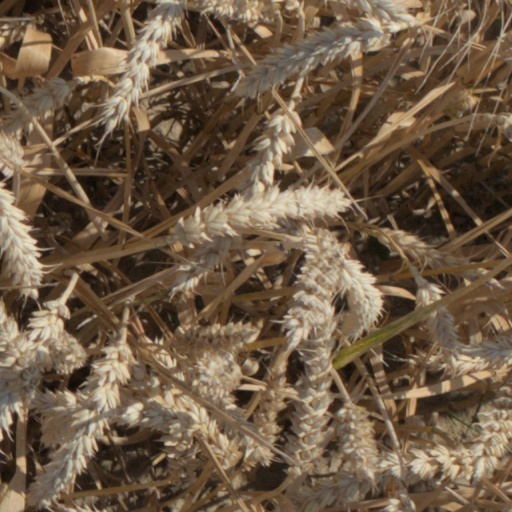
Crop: wheat